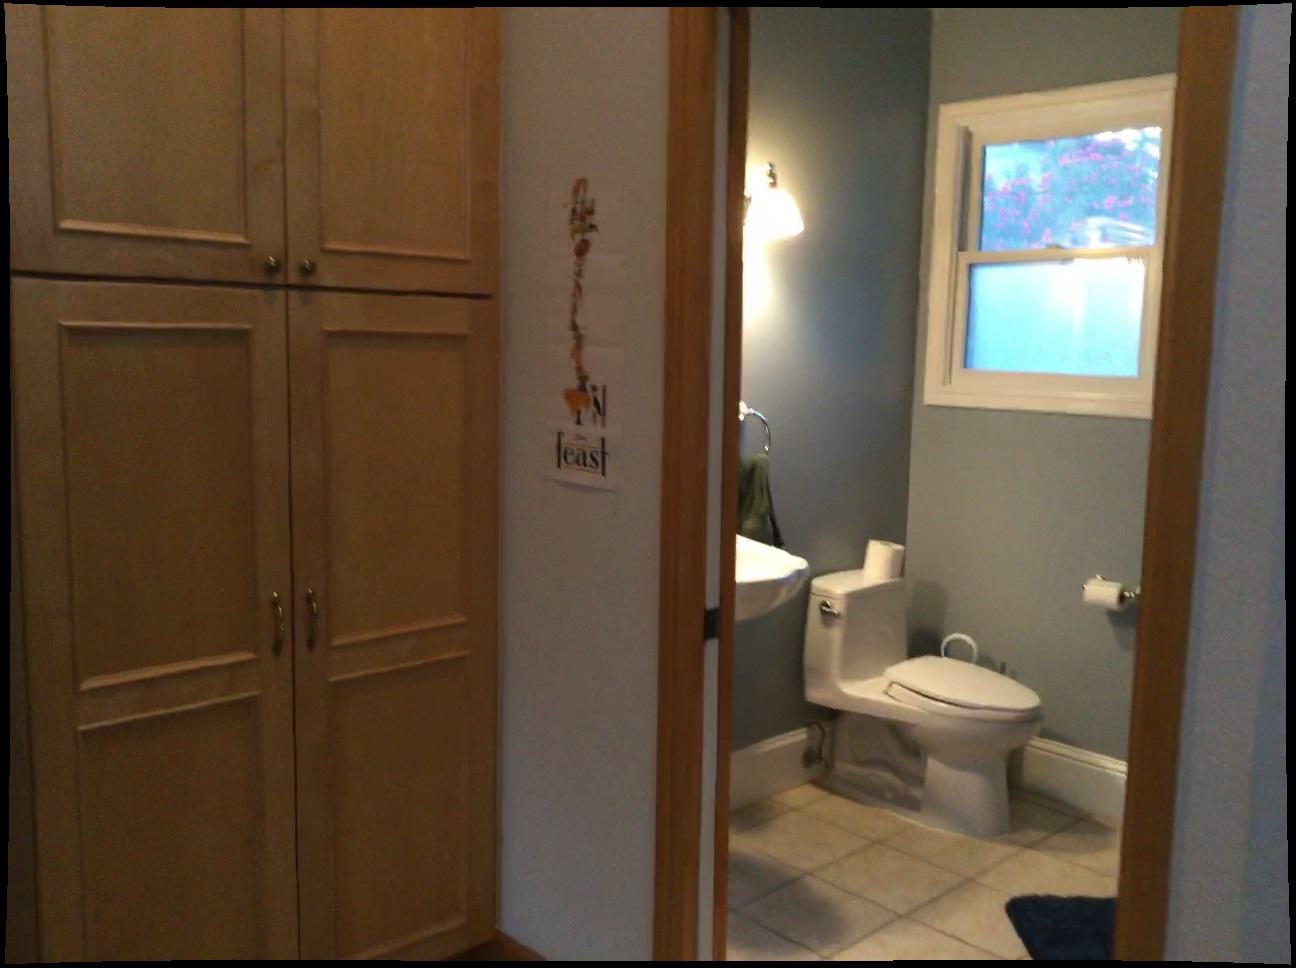
Question: Can the towel fit behind the carpet from the camera's perspective? Final answer should be yes or no.
Answer: Yes